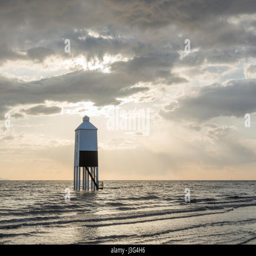
the lower stilted lighthouse on sea